Answer in natural language. Considering the relative positions, where is Doorway with respect to black color shelving unit? Choose between the following options: above or below
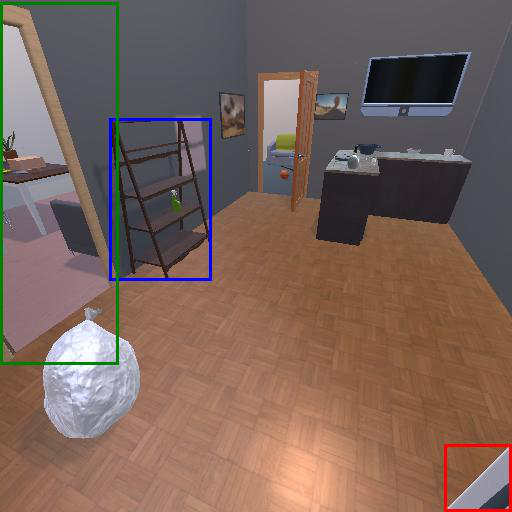
<answer>below</answer>